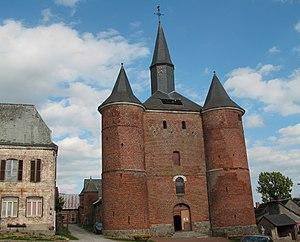
Plomion (Aisne, France) - L'église fortifiée et le lavoir, en bas à droite.
La Serre est une rivière française, affluent de la rive gauche de l'Oise, donc sous-affluent de la Seine. Elle coule dans les départements des Ardennes et de l'Aisne, dans les anciennes régions Picardie et Champagne-Ardenne, donc dans les nouvelles régions Hauts-de-France et Grand-Est.
Cet article recense les sites retenus pour le loto du patrimoine en 2018.
Le nombre, la spécificité et l'intérêt des églises fortifiées de Thiérache dans l'Aisne, principalement, mais aussi dans les Ardennes sont tels que, si plusieurs ouvrages leur ont été consacrés, les Offices de tourisme de ces deux départements ne proposent pas moins, en 2006 par exemple, de 4 à 6 circuits touristiques :